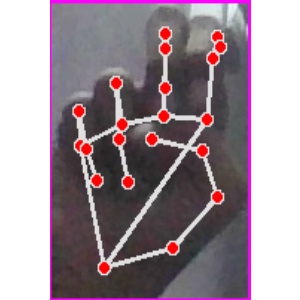
अक्षर: ह